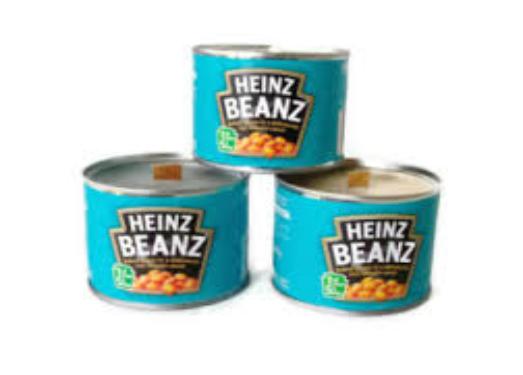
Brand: Heinz Baked Beans
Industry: Food